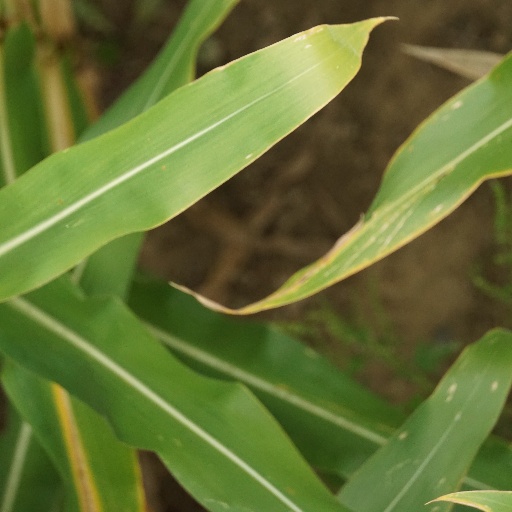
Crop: maize; corn